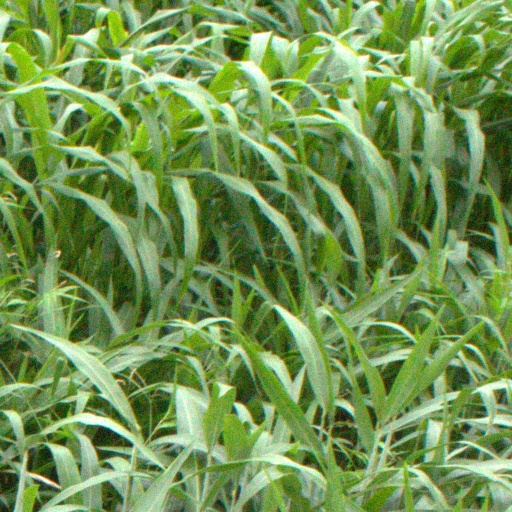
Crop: sorghum